John Henson (basketball)

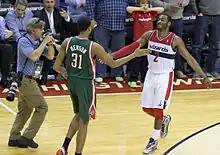
Henson with the Bucks in March 2013, greeting John Wall of the Washington Wizards

On June 28, 2012, Henson was selected with the 14th overall pick in the 2012 NBA draft by the Milwaukee Bucks. On July 10, 2012, he signed his rookie scale contract with the Bucks. On April 10, 2013, he had a season-best game with 17 points, 25 rebounds and seven blocks in a 113–103 loss to the Orlando Magic. A week later, he scored a career-high 28 points in a 95–89 win over the Oklahoma City Thunder.